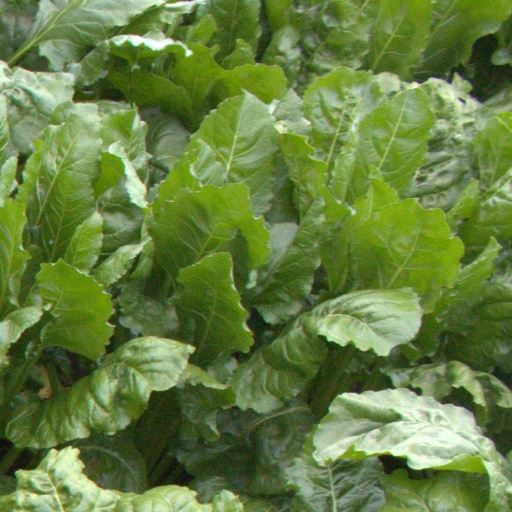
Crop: sugar beet